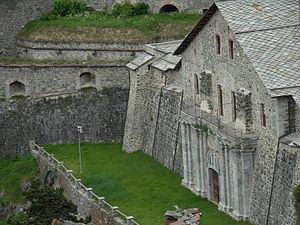
Forteresse de Fenestrelle, la porte Royale Italiano: Forte di Fenestrelle, la Porta Reale
La forteresse de Fenestrelle a été construite de 1728 à 1850 par les rois de Sardaigne dans la vallée piémontaise de Fenestrelle, acquise en 1713 par Victor-Amédée II.